Menologium

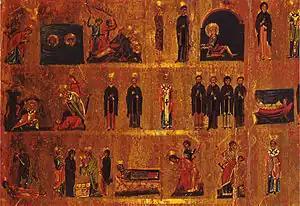
Detail of "Menologium", showing saints and martyrs of December, January and February, painted by John Tokhabi, 11th century "tetraptych", kept at the Saint Catherine's Monastery.

A menologium (pl. menologia), also known by other names, is any collection of information arranged according to the days of a month, usually a set of such collections for all the months of the year. In particular, it is used for ancient Roman farmers' almanacs; for the untitled Old English poem on the Julian calendar that appears in a manuscript of the Anglo-Saxon Chronicle; for the liturgical books (also known as the menaia) used by the Eastern Orthodox Church and Eastern Catholic Churches following the Byzantine Rite that list the propers for fixed dates, typically in twelve volumes covering a month each and largely concerned with saints; for hagiographies (also known as synaxaria) and liturgical calendars written as part of this tradition; and for equivalents of these works among Roman Catholic religious orders for organized but private commemoration of their notable members.